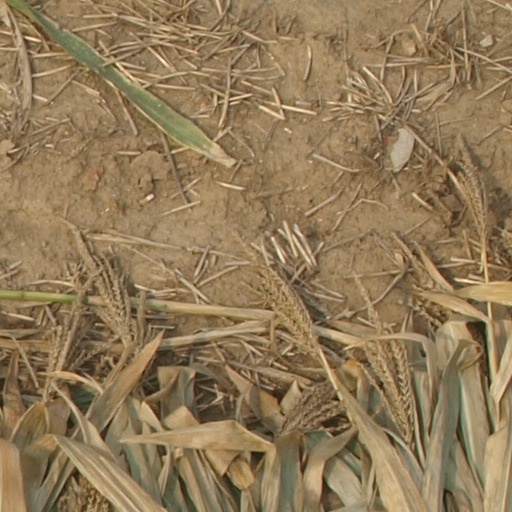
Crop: maize; corn